Shchukino District

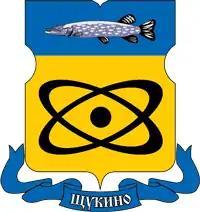
2003 coat of arms proposal for Shchukino District

Shchukino District is an administrative district (raion) of North-Western Administrative Okrug, and one of the 125 administrative districts of the federal city of Moscow, Russia. It borders with Pokrovskoye-Streshnevo District in the south, Strogino District in the east, Khoroshevo-Mnevniki District in the north, and in the west there is the boundary between North-Western and Northern Administrative Okrugs. The area of the district is . Population: